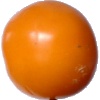
Label: Tomato Yellow 1